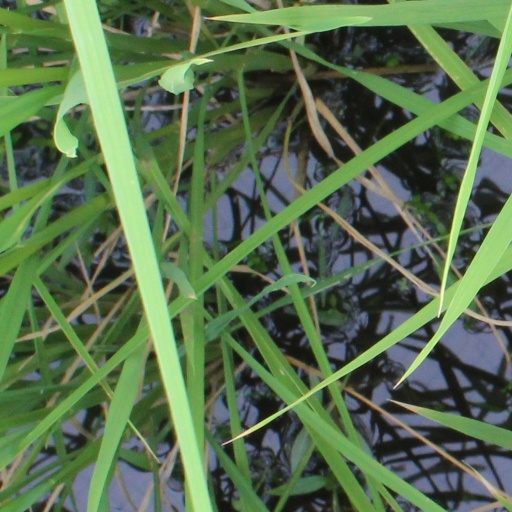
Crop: rice